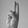
ASL letter: U